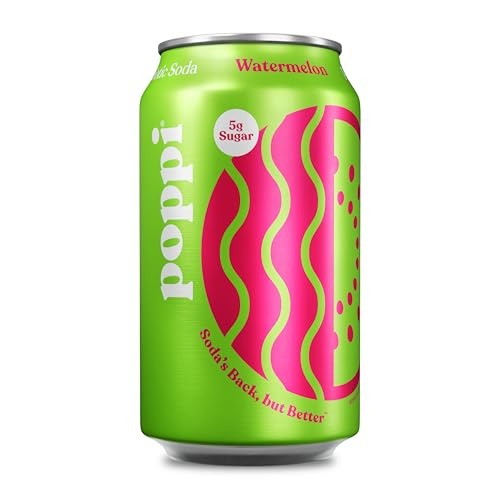
Item Name: Poppi Sparkling Prebiotic Soda Beverage with Apple Cider Vinegar, Seltzer Water and Fruit Juice, Watermelon Flavor, 12 Fl Oz, 1 Count, Packaging May Vary
Bullet Point 1: Mouthwatering flavor and all the soda feels.
Bullet Point 2: Contains prebiotics from agave inulin and cassava root fiber.
Bullet Point 3: 5 grams of sugar and 35 calories or less per can.
Bullet Point 4: Perfect for everyday refreshment or as a drink mixer.
Bullet Point 5: Great alternative to diet soda, soft drinks, kombucha, energy drink, coconut water and sports drinks.
Value: 12.0
Unit: Fl Oz

Price: 2.49